Brandon Graham

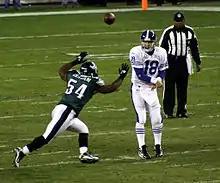
Graham pressures Indianapolis Colts' quarterback Peyton Manning during a 2010 game

On July 29, 2010, the Eagles signed Graham to a five-year, $16.90 million contract that includes $12.67 million guaranteed. Graham entered training camp slated as a starting defensive end. Head coach Andy Reid named Graham and Trent Cole the starting defensive ends to begin the regular season.